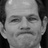
Emotion: sad